PDC Order of Merit

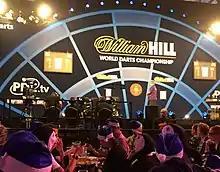
The PDC World Darts Championship offers the highest amount of prize money of any event contributing to the Order of Merit.

The Professional Darts Corporation adopted the current Order of Merit system in 2007. In this system, the total prize money won in PDC ranking events over the eligibility period is counted. For PDC Tour Card holders, this eligibility period is either the previous two years or since the player was awarded a tour card, whichever is shorter. The PDC World Darts Championship is considered last event of the season, after which the year-end Order of Merit is calculated and players in the top 64 offered a Tour Card for the following year. New Tour Card holders start on £0, even if they held a Tour Card in the previous season but failed to make the top 64, resulting in them having to regain their Tour Card through the qualifying tournament, Q School. Players without Tour Cards who earn money in ranking tournaments (such as Luke Littler in the 2024 PDC World Darts Championship) are eligible to be ranked during the season, though if they fail to reach the top 64 at the end of the year, their ranking money is reset to £0. If two players are tied and need separating for seeding or event qualification, the tie is broken by player with the highest total earnings across the previous four ranking tournaments. If this fails to break the tie, players' prize money is counted back from the most recent event until a tie can be broken, with the possibility of a play-off if this cannot break the tie.